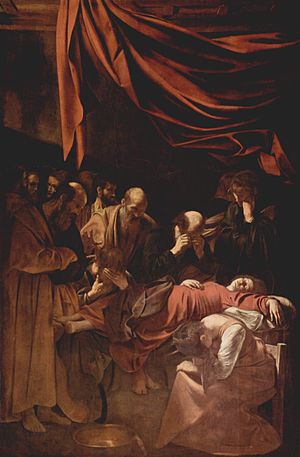
Michelangelo Merisi da Caravaggio / Baggrund
Munkene i Santa Maria della Scala-kirken betakkede sig for Caravaggios maleri af jomfru Marias død, fordi hun ser opsvulmet ud.
Michelangelo Merisi, som senere tog navn efter landsbyen Caravaggio nær Bergamo, var en italiensk maler. Han revolutionerede malerkunsten omkring år 1600, og står som en central figur i den italienske barok. Malerierne fremstår i en dramatisk stil med figurer i skarpt lys på en mørk baggrund, kaldet clairobscur på fransk og chiaroscuro på italiensk.